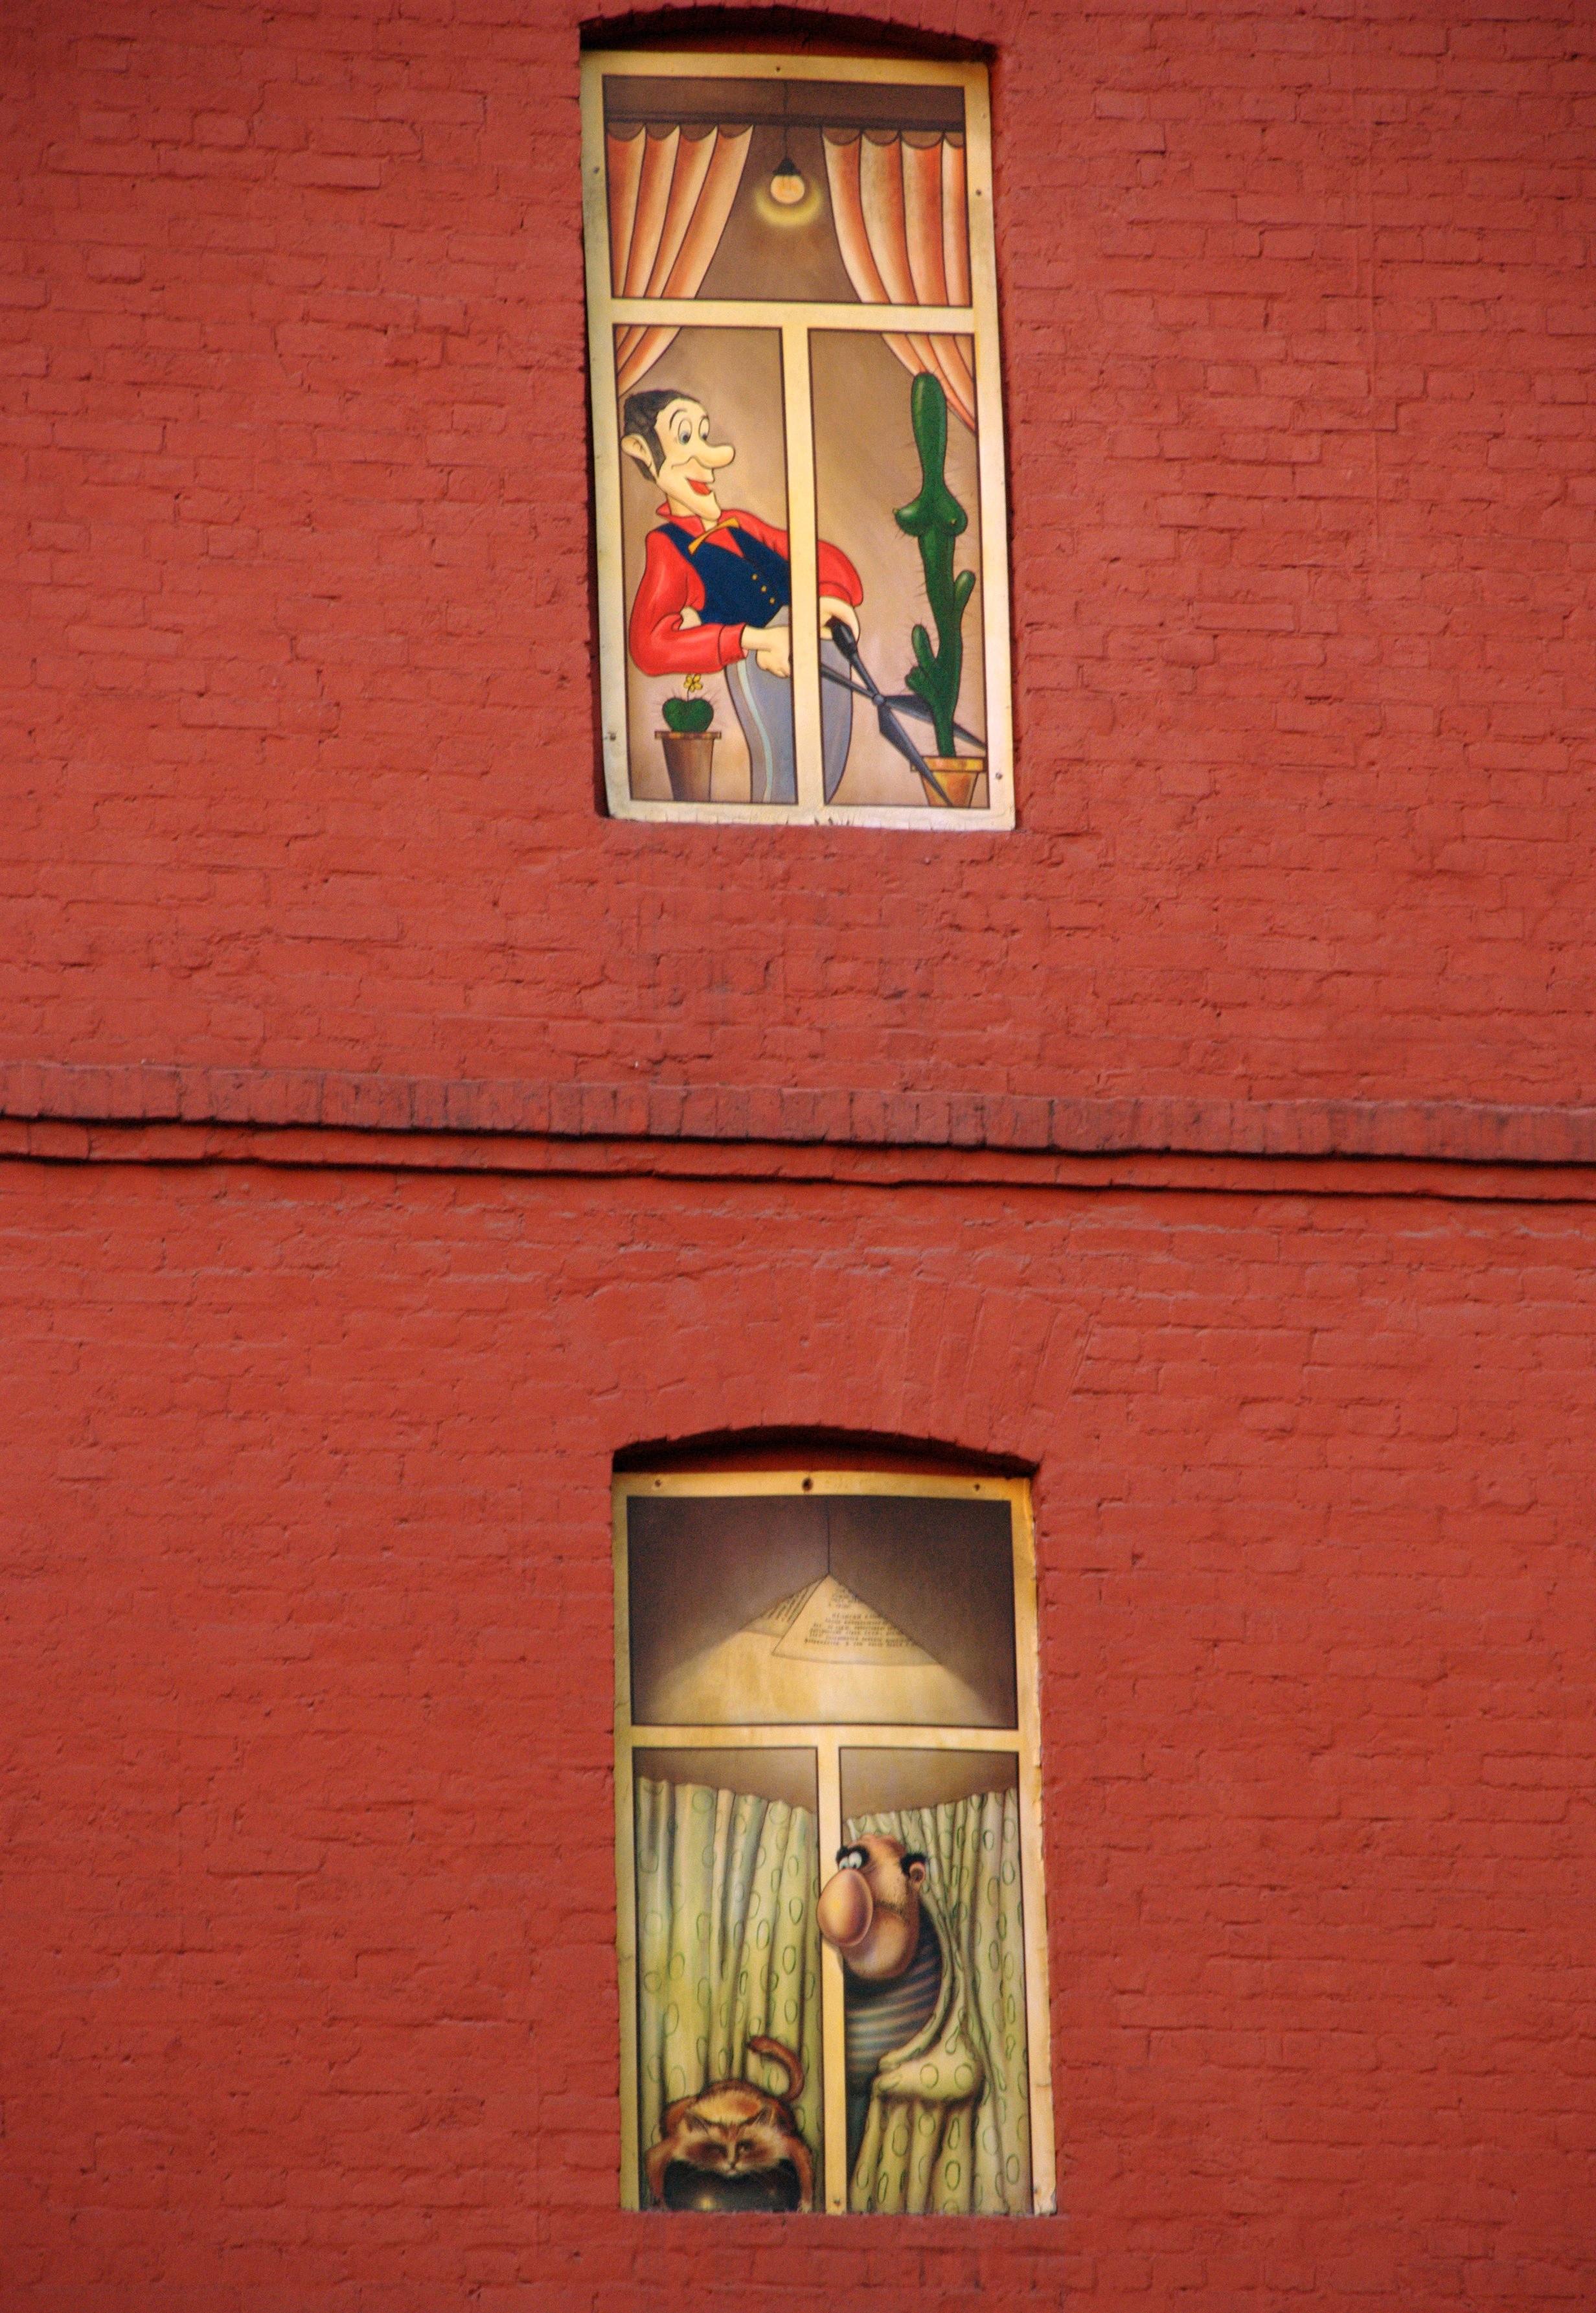
wood, house, window, city, wall, cityscape, red, color, nikon, brick, lighting, door, interior design, art, cool image, moscow, russia, d80, cityscapes, shape, moskau, nikond80, moscou, modern art, window covering